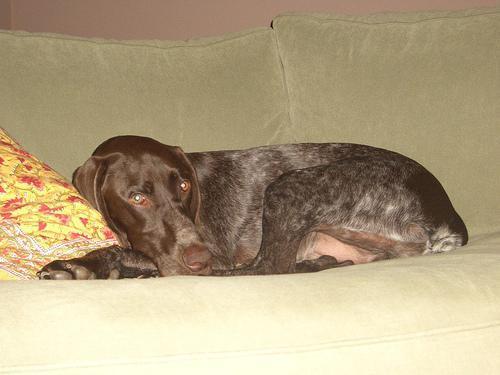
German_short-haired_pointer